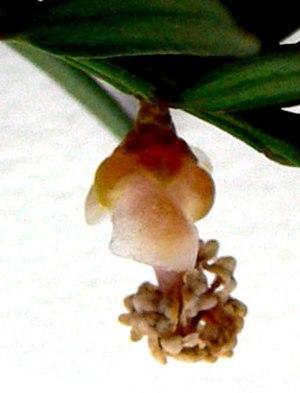
Fleur d'un if mâle (""Taxus baccata""). Rem